Organization of African First Ladies for Development

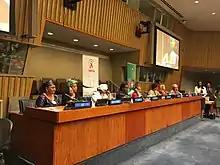
OAFLA High Level Event during the "Seventy-second session of the United Nations General Assembly".

In 2002, thirty-seven African first ladies met in Geneva at a meeting facilitated by UNAIDS and the International AIDS Trust (IAT). As a result of this meeting, the organization of African First Ladies against HIV/AIDS (OAFLA) was established as a collective voice for Africa’s most vulnerable people, women and children infected and affected by the HIV/AIDS pandemic.